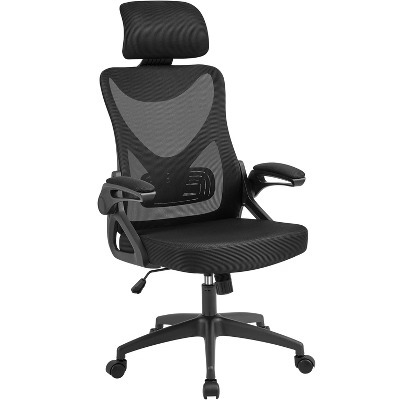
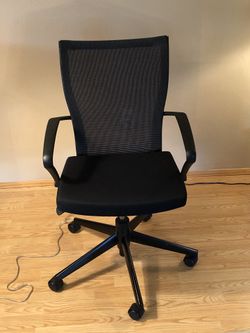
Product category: items_chair
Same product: no